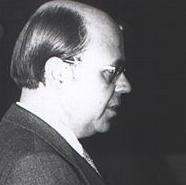
Age: 44